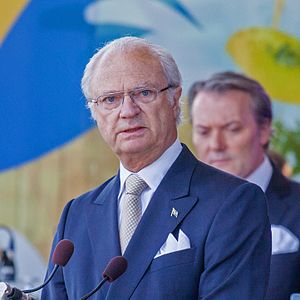
Carl 16. Gustav af Sverige
Kong Carl 16. Gustaf i 2013
Carl XVI Gustaf er Sveriges konge. Han blev konge ved farfaderen Kong Gustav 6. Adolfs død den 15. september 1973.